Marcelo Torcuato de Alvear

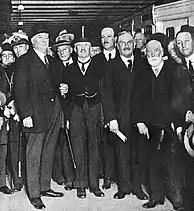
Marcelo T de Alvear inaugurating the Electric West Railway.

This new proposal did not succeed either, and for this reason diplomatic relations with Chile cooled down during the short administration of Chilean President Emiliano Figueroa. In addition, Chile was militarily rearmed in 1926, in response to what Argentina had done in 1924. There was another Chilean attempt at disarmament by the new president, Colonel Carlos Ibáñez del Campo, but it was also rejected by Argentina.